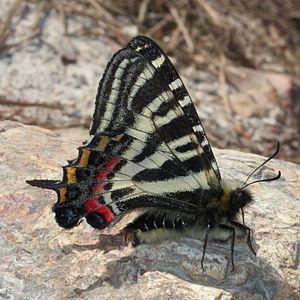
Luehdorfia japonica est une espèce d'insectes lépidoptères appartenant à la famille Papilionidae, à la sous-famille des Parnassiinae et au genre Luehdorfia.